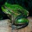
Label: frog